Peter Percival

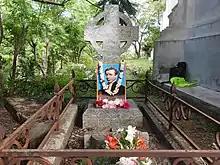
Grave Peter Percival in the cemetery of the Holy Trinity Church at Yercaud

In India he was known a scholar in Tamil and Telugu. After having published the Tamil translation of the Bible, he wrote the book "Land of the Veda: India Briefly Described in some of its Aspects, Physical, Social, Intellectual and Moral". His other publications include, a book on Tamil proverbs in English, English-Tamil and English-Telugu dictionaries, and a bilingual Tamil and Telugu journal Dinavartamani. He also translated into English, Tamil proverbs and the literary work of Avvaiyar, a Tamil poet.